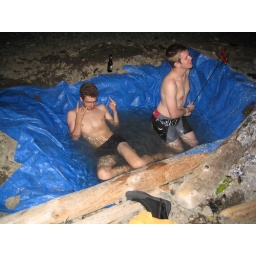
Hot dogs in the Hot tub